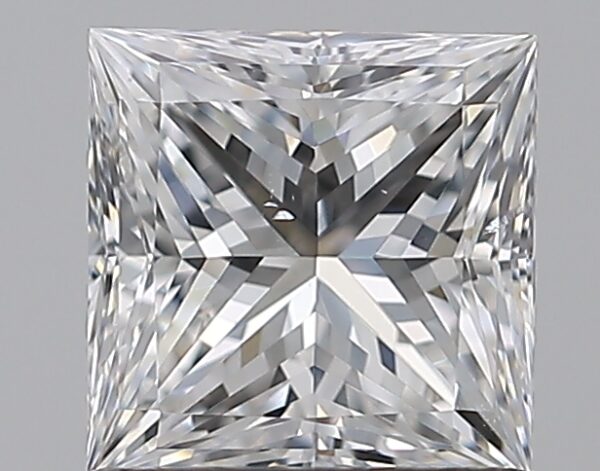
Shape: princess
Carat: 0.92
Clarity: SI1
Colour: E
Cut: EX
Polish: EX
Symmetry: VG
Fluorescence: N
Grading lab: GIA
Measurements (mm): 5.5 x 5.43 x 3.9